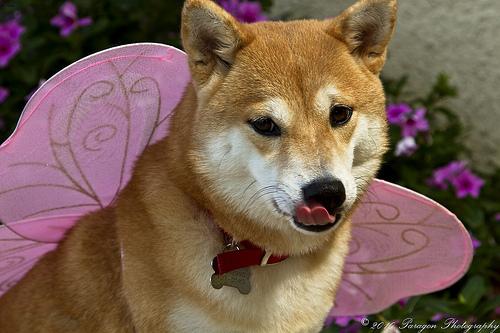
Breed: shiba inu